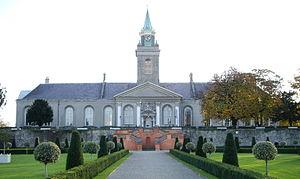
Le musée irlandais d'Art moderne a ouvert en mai 1991. Il est connu comme la première structure nationale pour la collecte et l'exposition d'œuvres d'art moderne et contemporain.